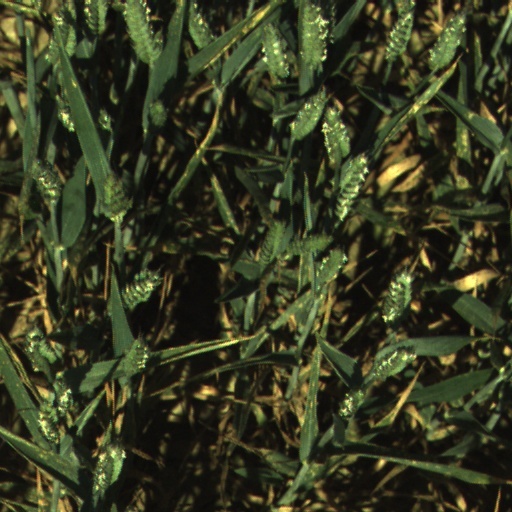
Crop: wheat